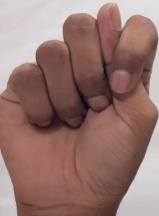
ASL sign: T